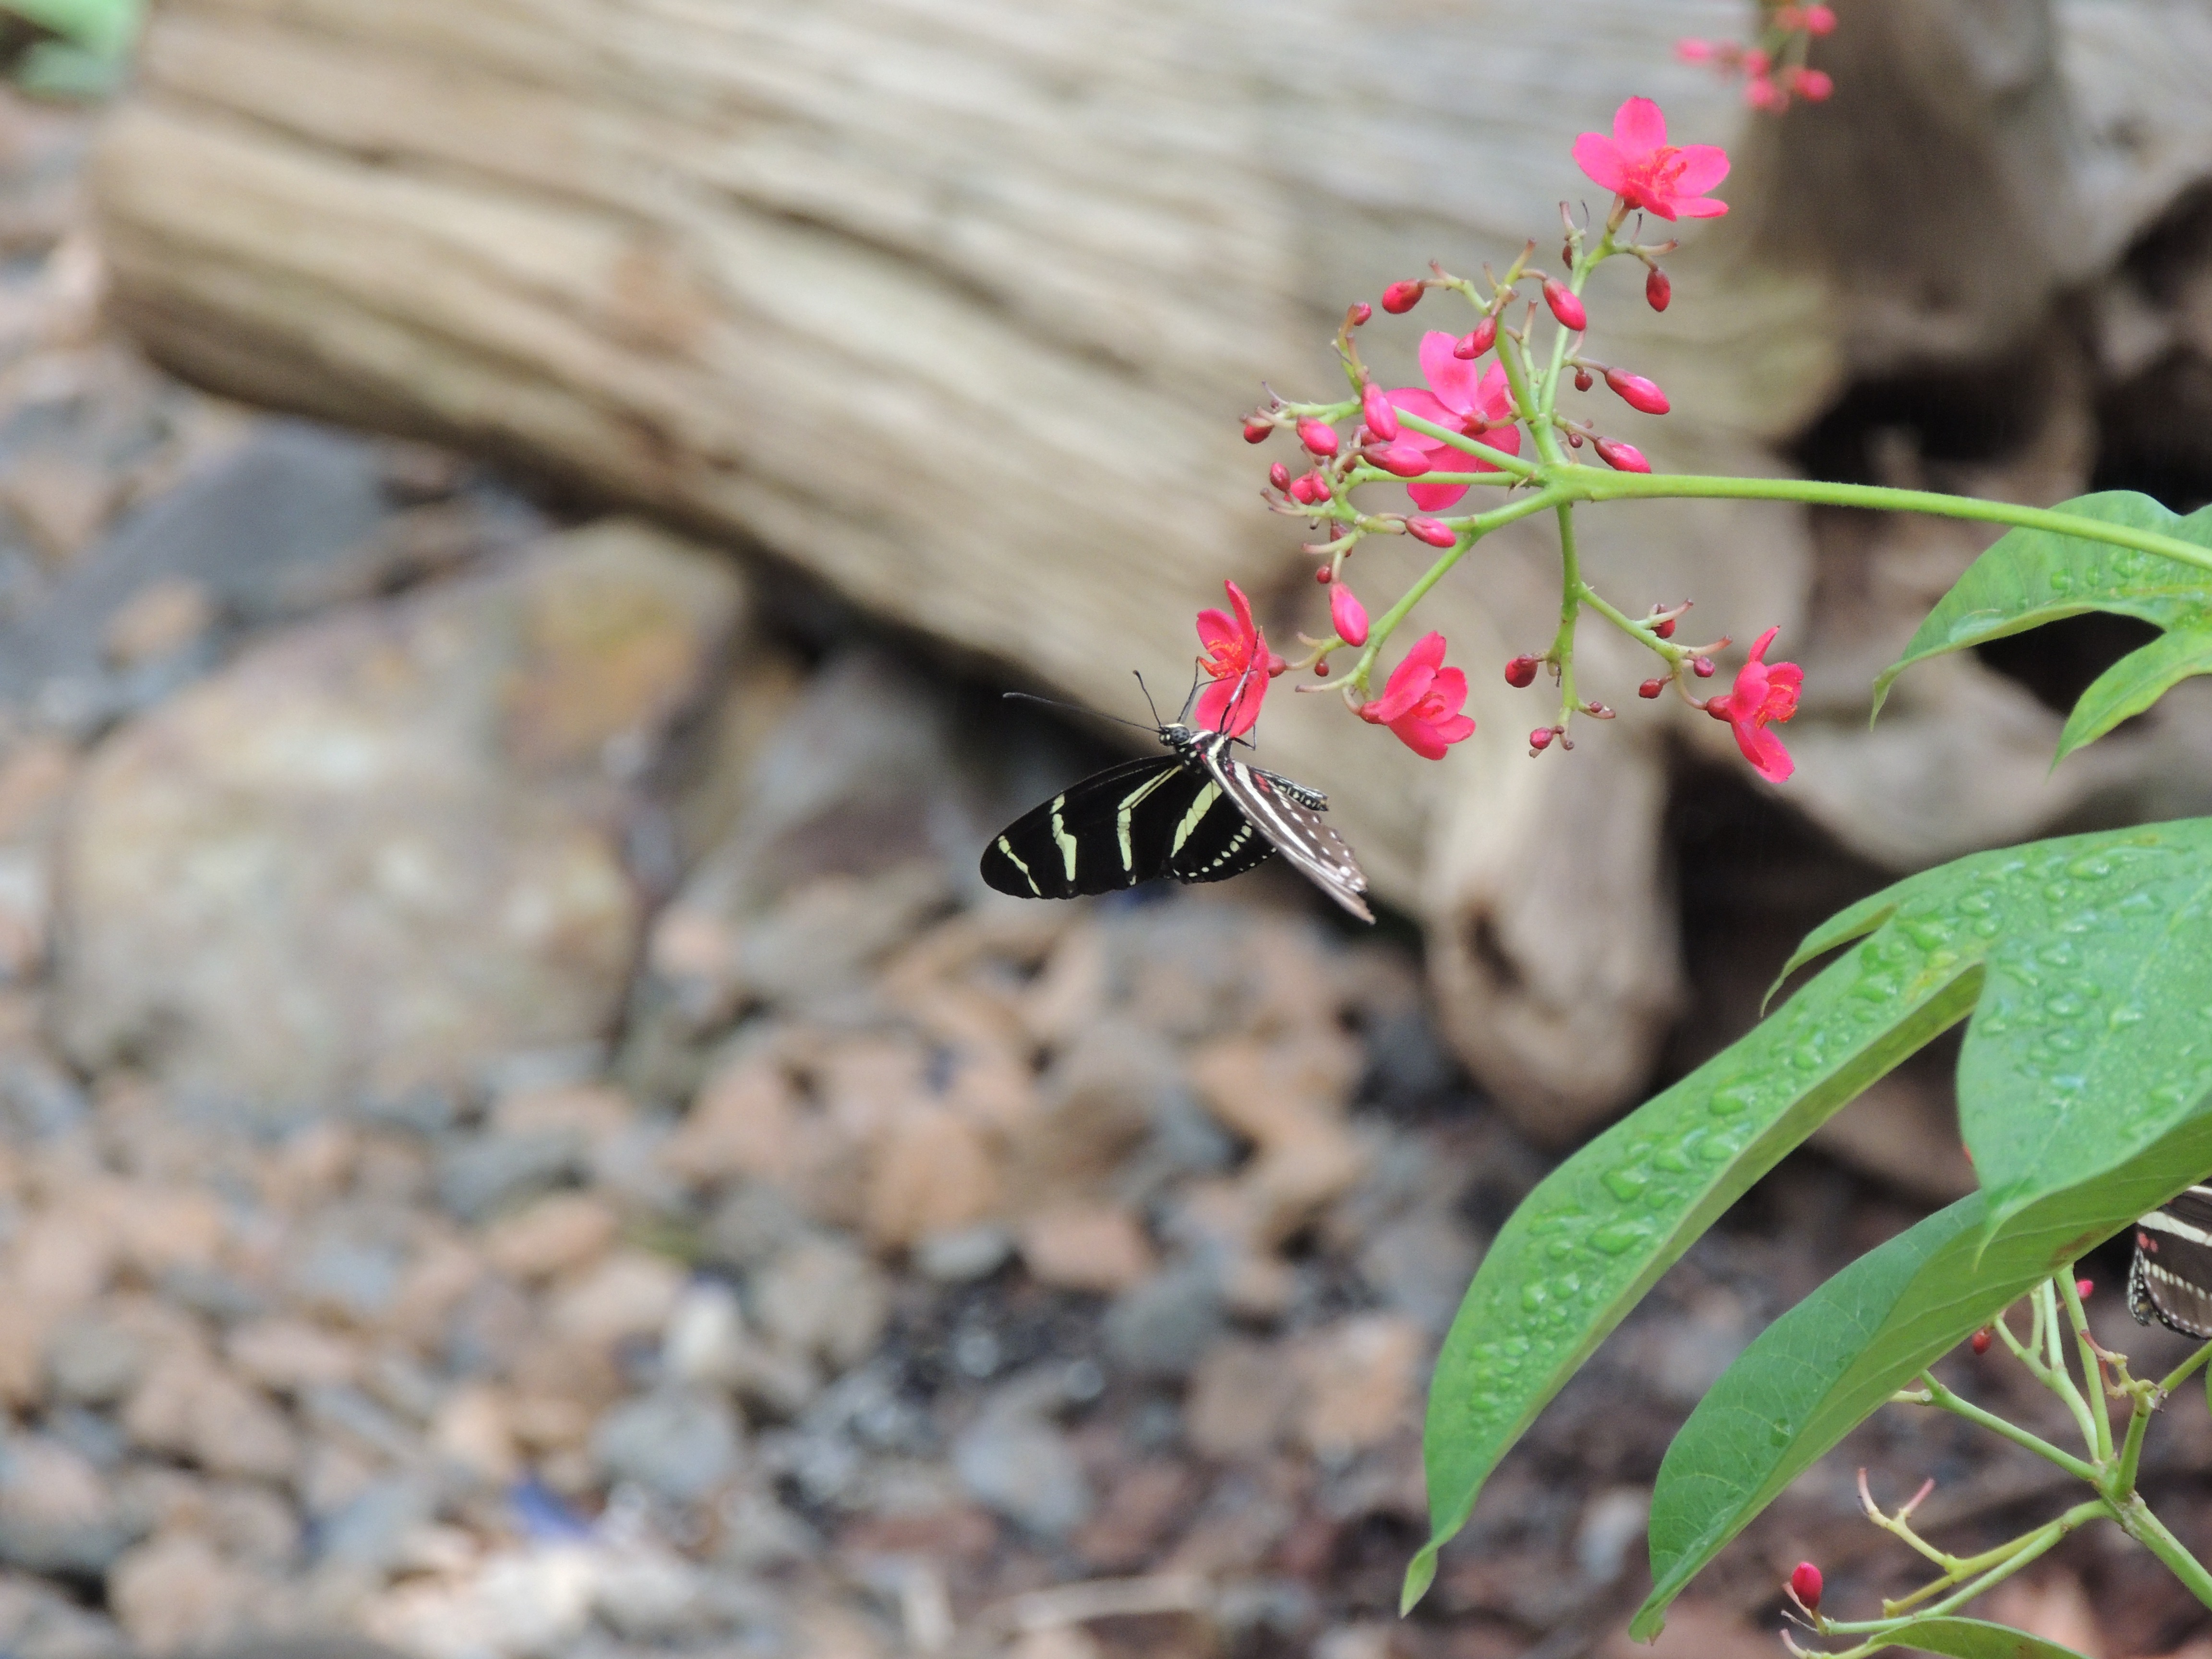
branch, blossom, plant, leaf, flower, animal, wildlife, wild, produce, insect, botany, butterfly, flora, fauna, wildflower, outdoors, shrub, macro photography, flowering plant, land plant